Archaeology of Wales

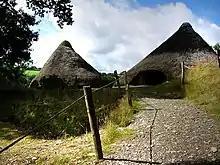
Recreated roundhouses at Castell Henllys

There have been calls in Welsh media to return some of the more significant artefacts back to Wales from English museums. These artefacts include the Mold Cape, Llanllyfni lunula, Rhos Rydd shield, Moel Hebog shield and Welsh buckler shields from the British museum in London. The Red Lady of Paviland (currently in Oxford) Trawsfynydd Tankard (currently in Liverpool) have also been identified as items for return to Wales.